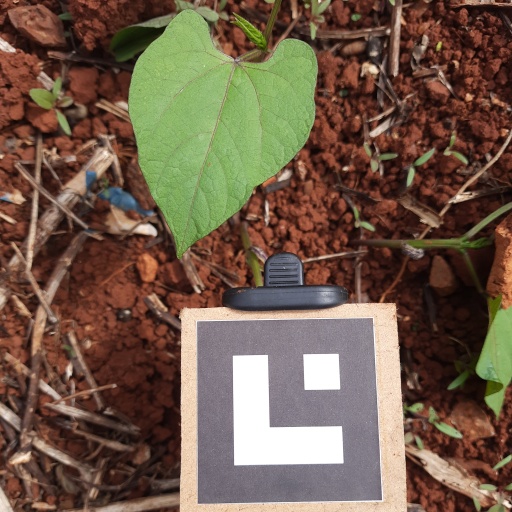
Observations: flat surface, no eating holes, under sunlight